Rosa Khutor Alpine Resort

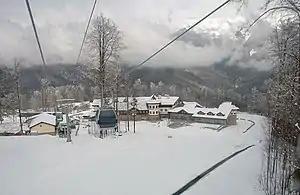
Gondola base area in 2011

The lower base area of "Roza Valley" at the Mzymta River is at an elevation of above sea level. The highest lift is the "Caucasus Express" gondola, which climbs to the summit of Roza Peak at , yielding a total vertical drop of over a mile at . The main base area for skiing is at "Roza Plateau" at , a vertical drop of from the summit. "Besedka", the mid-mountain area, is at and is the lower loading station of the "Caucasus Express;" which has a mid-lift loading station at "Roza-1600," about a mile above sea level at . At the eastern edge of the resort is "Rosa Stadium," the finish area for the alpine racing events at , a vertical drop of from the Roza Peak summit.